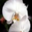
Label: orchid